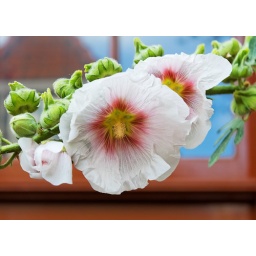
Found this beautiful flower in a narrow street named Appelhaven. I wish I knew what it's called :).